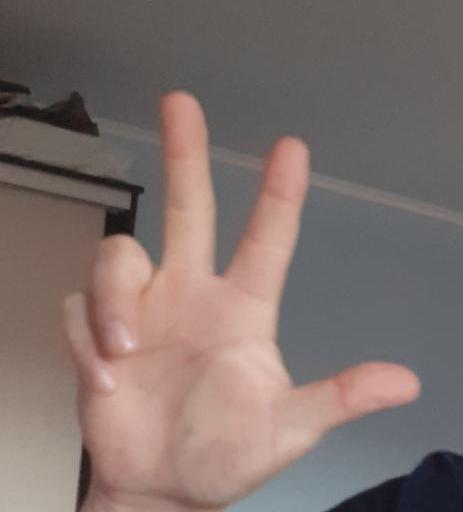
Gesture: three2